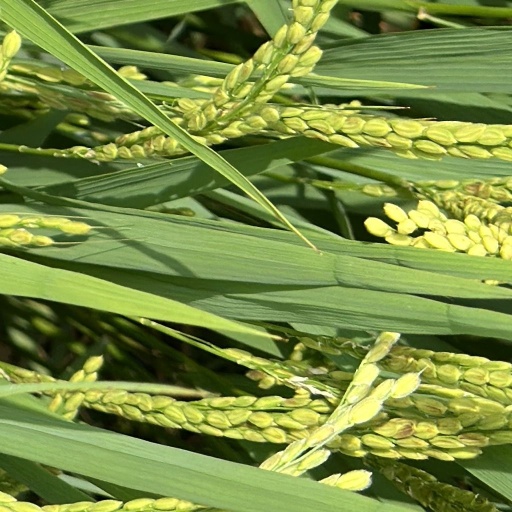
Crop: rice